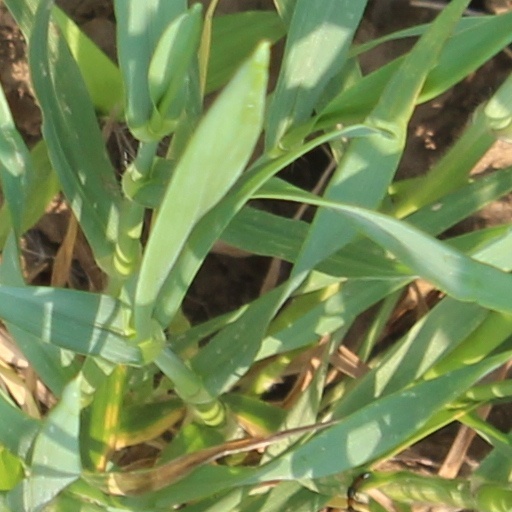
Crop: wheat